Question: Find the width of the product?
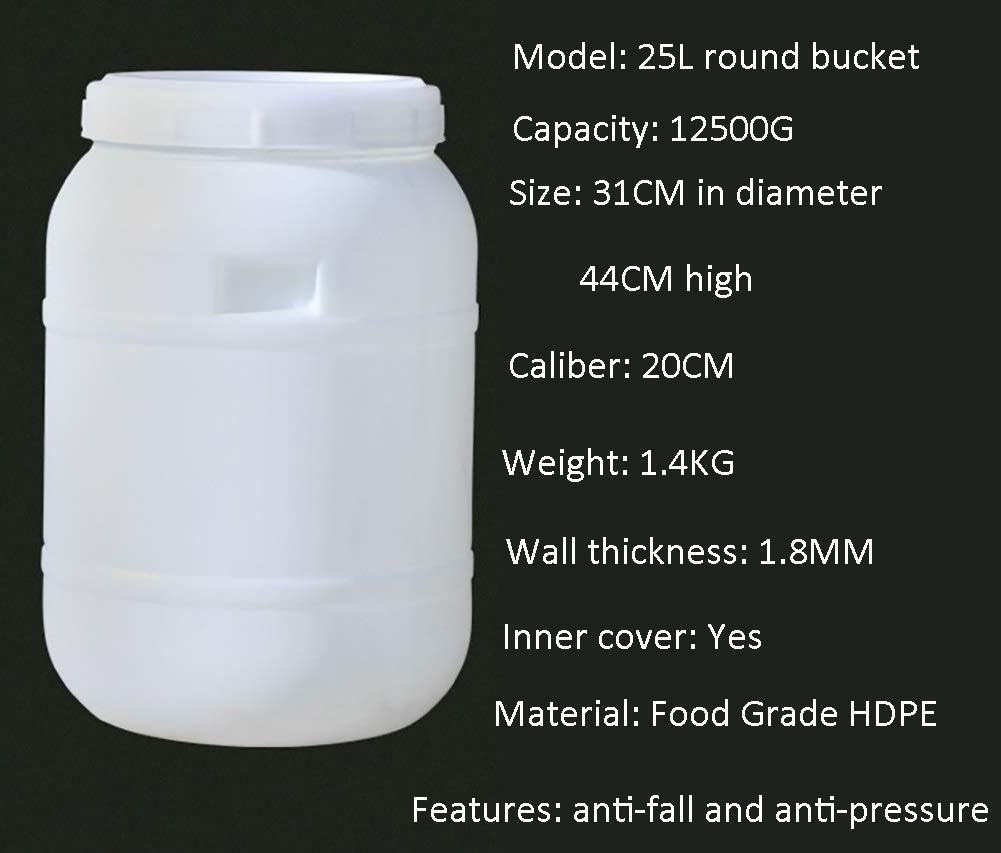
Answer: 20.0 centimetre